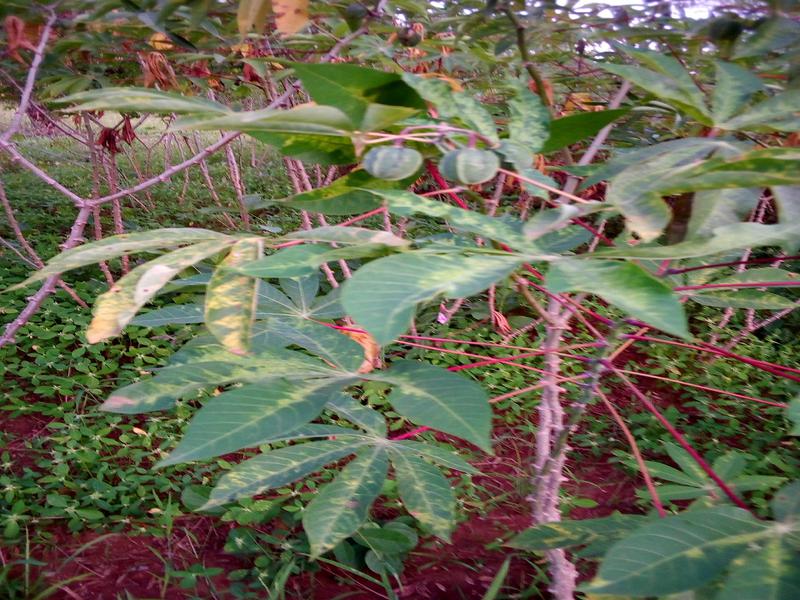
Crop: cassava
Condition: mosaic_disease